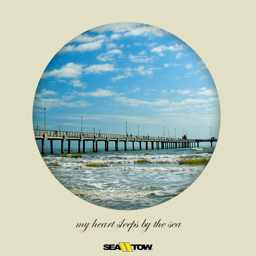
my heart sleeps by the sea .